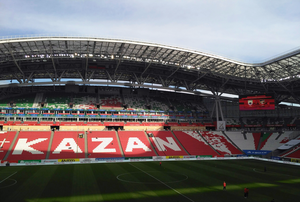
La Kazan Arena est un stade situé à Kazan en Russie. Domicile du FK Rubin Kazan, il accueille la Coupe du monde de football de 2018.